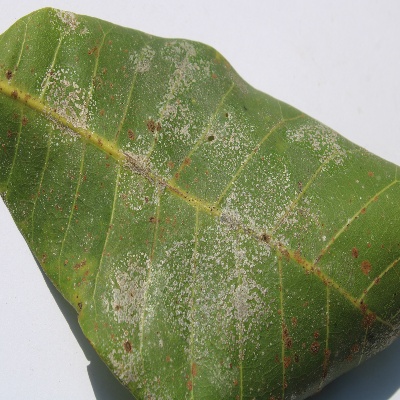
Crop: Cashew
Condition: red rust